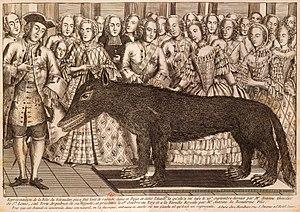
Représentation de la Bête du Gévaudan qui a fait tant de ravages dans ce pays et dans l'Auvergne, laquelle a été tuée le 20 septembre dernier par M. Antoine, chevalier de Saint Louis, seul porte-arquebuse de sa Majesté et présentée le 1er octobre au Roy et à la famille royale par M. Antoine de Beauterne fils. Pour que cet animal se conserve dans son naturel, on l'a disséqué, embaumé et attaché sur une planche tel qu'il est ici représenté. À Paris, chez Mondhare, rue Saint-Jacques. Gravure extraite du recueil factice de pièces relatives à la bête du Gévaudan, formé par Gervais-François Magné de Marolles.